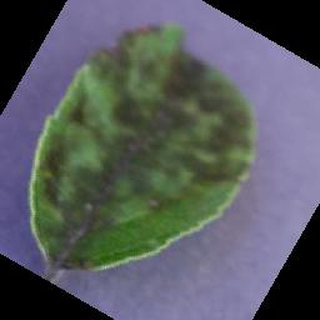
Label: apple_apple_scab